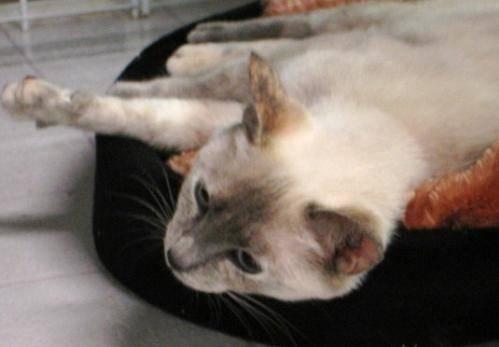
cat